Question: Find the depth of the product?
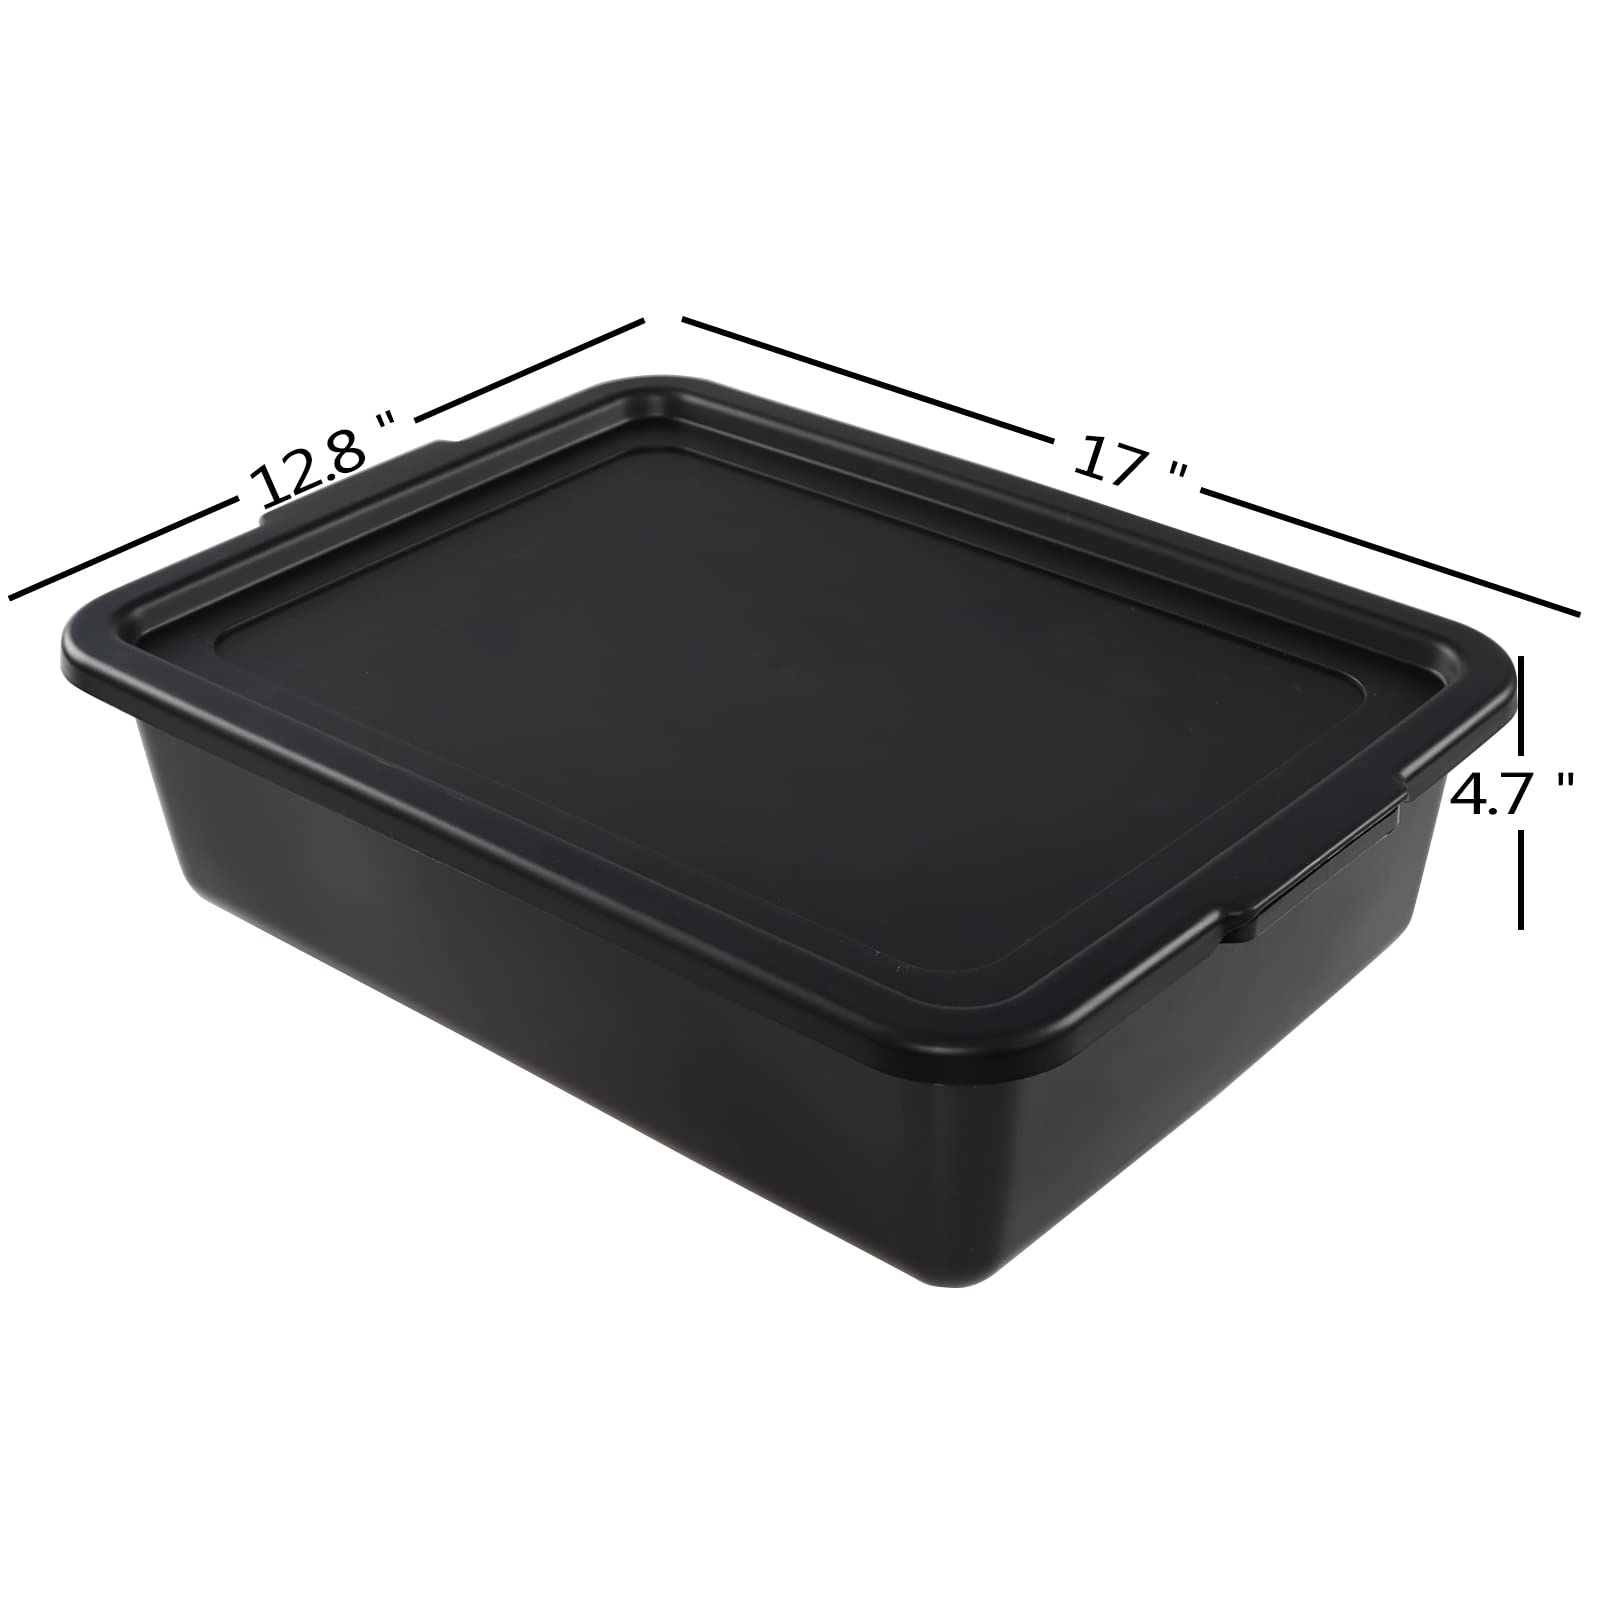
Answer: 17.0 inch